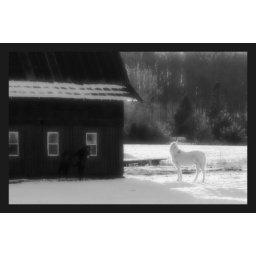
Brown horse by the barn and white horse enjoying the winter in Upper Michigan